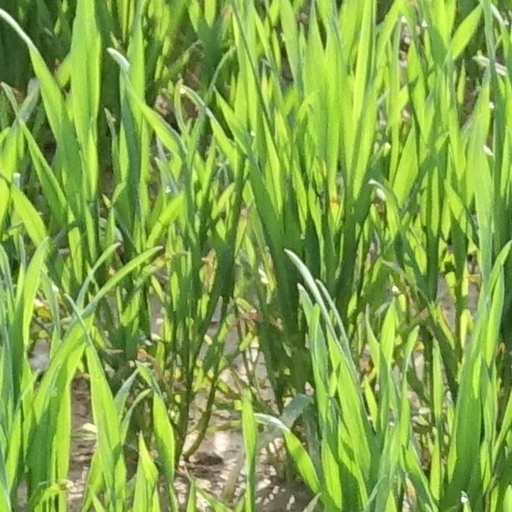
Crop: wheat